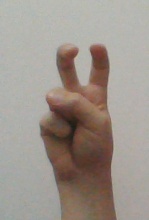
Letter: toot